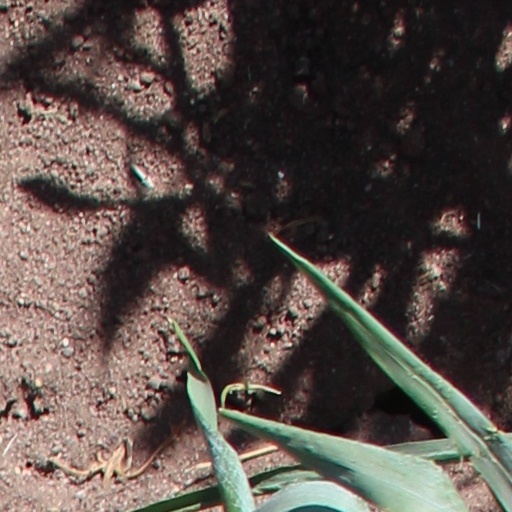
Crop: wheat